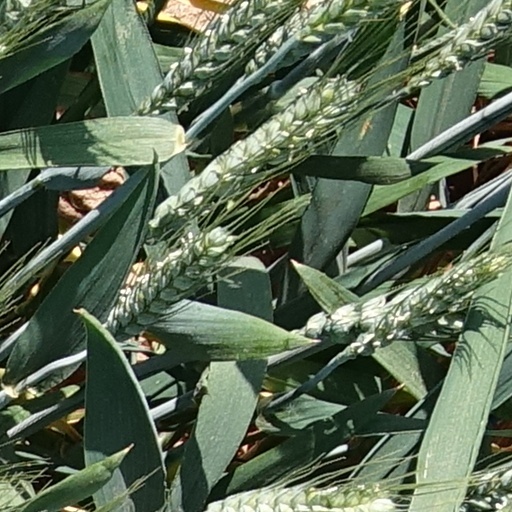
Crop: wheat